Trois

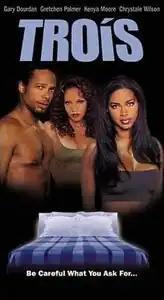
VHS cover

Trois is a 2000 erotic thriller film directed by Rob Hardy and produced by William Packer. It stars Gary Dourdan, Kenya Moore and Gretchen Palmer. The film was given a limited theatrical release and was one of the year's highest grossing African American-oriented films as well as one of the top fifty highest grossing independent films of 2000. The film was followed by two sequels, "" (2002) and "" (2004).